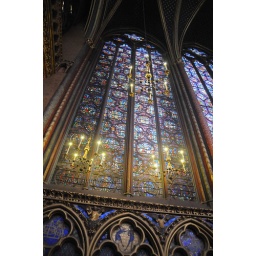
Ste-Chapelle with the most beautiful stained glass windows in Paris